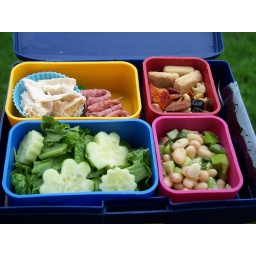
I dumped the chicken, white bean salad and green salad together in a bowl and ate it up. Yum yum.